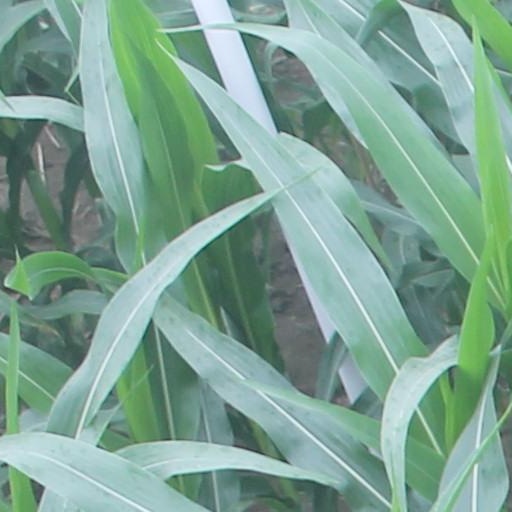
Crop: maize; corn